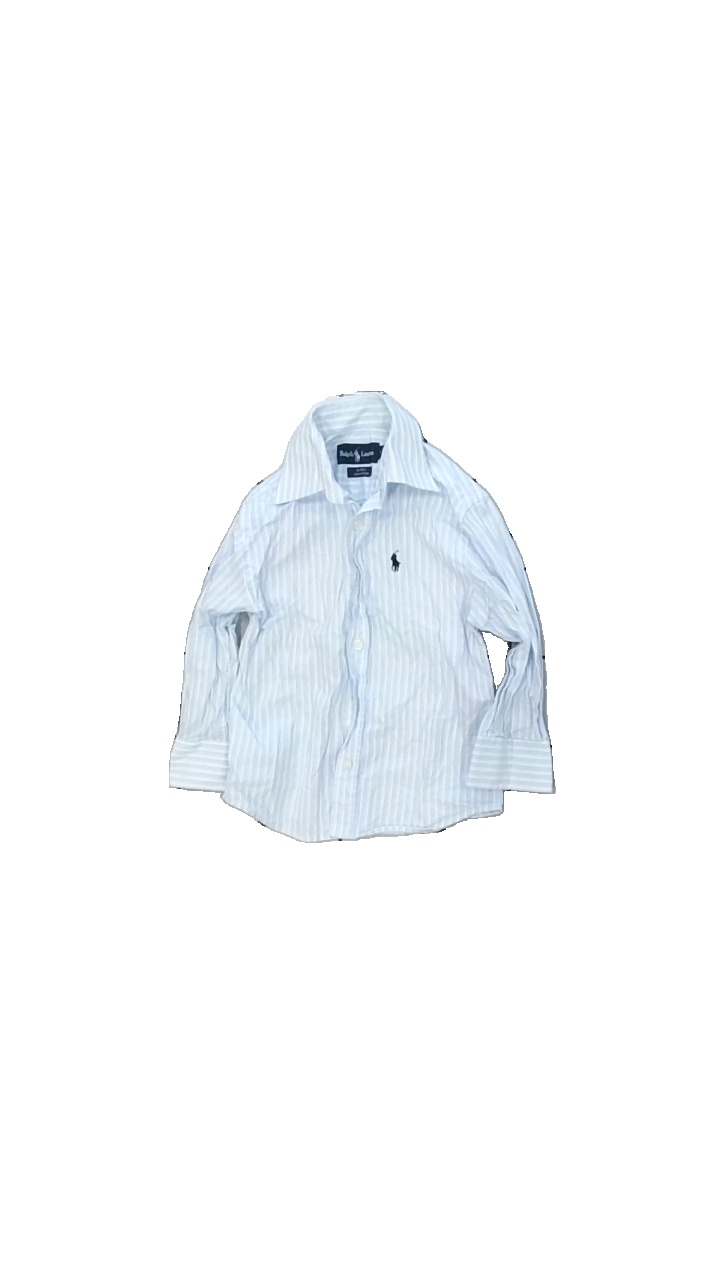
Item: Shirt (Children)
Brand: Ralph Lauren
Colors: Blue, White
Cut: Regular
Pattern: Striped
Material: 100% cotton
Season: All
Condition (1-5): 5
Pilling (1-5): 5
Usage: Reuse
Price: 50-100